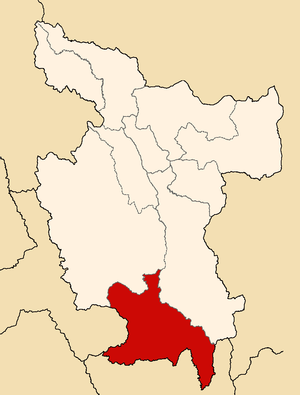
La province de Tocache est l'une des dix provinces de la région de San Martín, au Pérou. Son chef-lieu est la ville de Tocache.